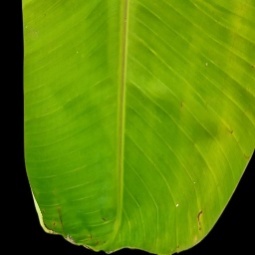
Label: Zinc